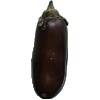
Label: eggplant